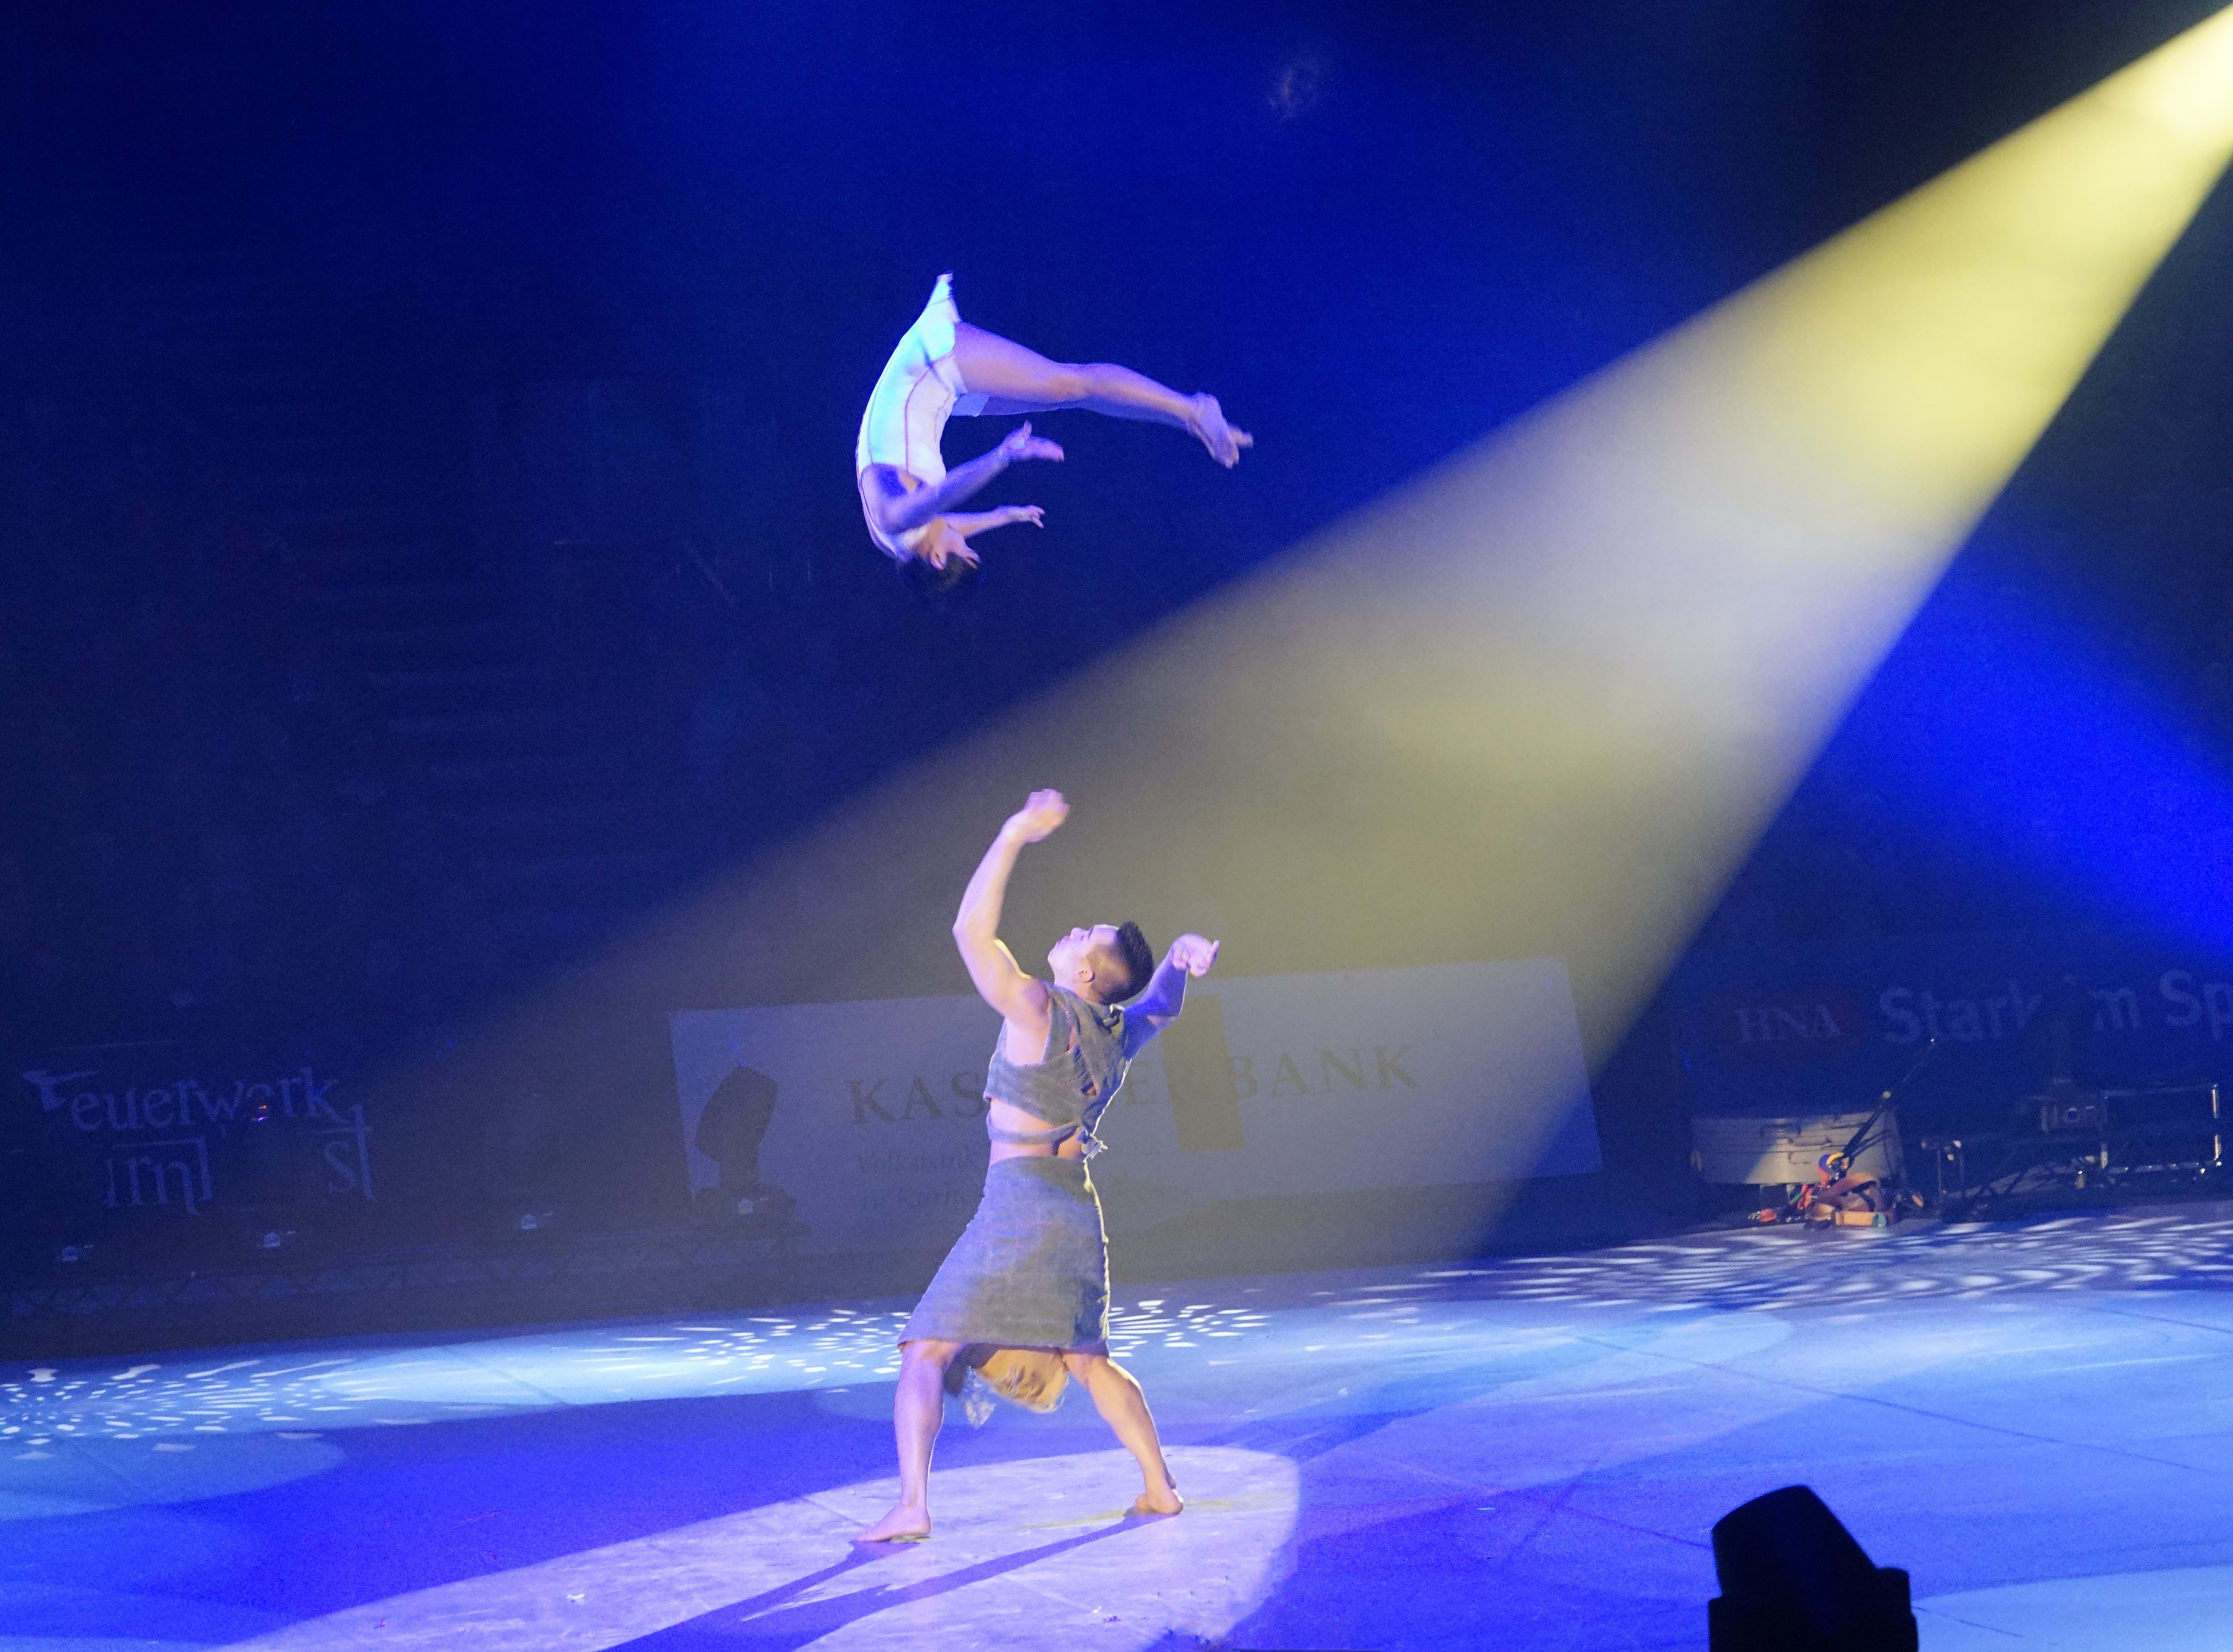
artist, performance art, sports, performance, event, acrobatics, artists, entertainment, gymnastics, acrobats, performing arts, atmosphere of earth, musical theatre, turnkunst